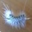
Label: caterpillar